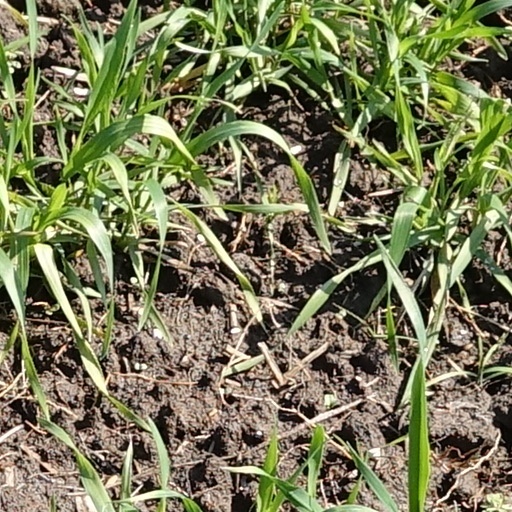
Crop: wheat